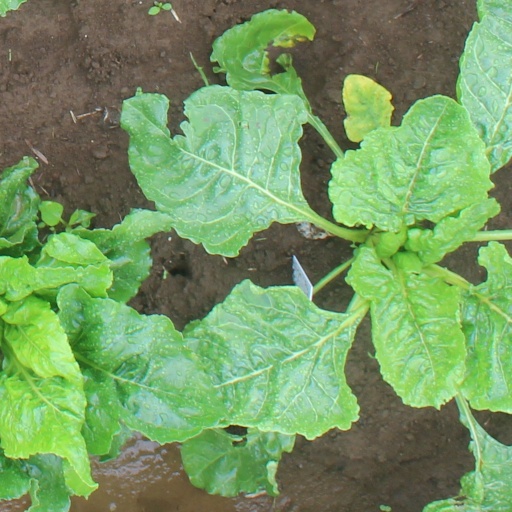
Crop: sugar beet